Tom Mix in Arabia

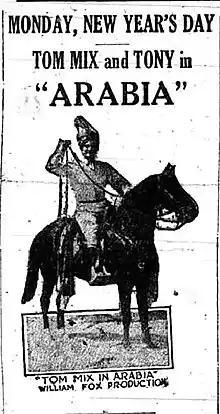

Tom Mix in Arabia is a 1922 American silent adventure film directed by Lynn Reynolds and starring Tom Mix, Barbara Bedford and George Hernandez.